Birmingham

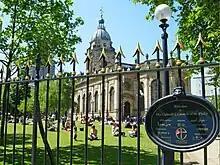
St Philip's Cathedral

The City of Birmingham forms a conurbation with the borough of Solihull to the south east, and with the city of Wolverhampton and the industrial towns of the Black Country to the north west, which form the West Midlands Built-up Area covering . Surrounding this is Birmingham's metropolitan area – the area to which it is closely economically tied through commuting – which includes the town of Tamworth and the city of Lichfield in Staffordshire to the north; the city of Coventry and the towns of Nuneaton, Bedworth, Whitnash, Kenilworth, Rugby, Atherstone, Coleshill, Warwick and Leamington Spa to the east in Warwickshire and the Worcestershire towns of Redditch and Bromsgrove to the south west.